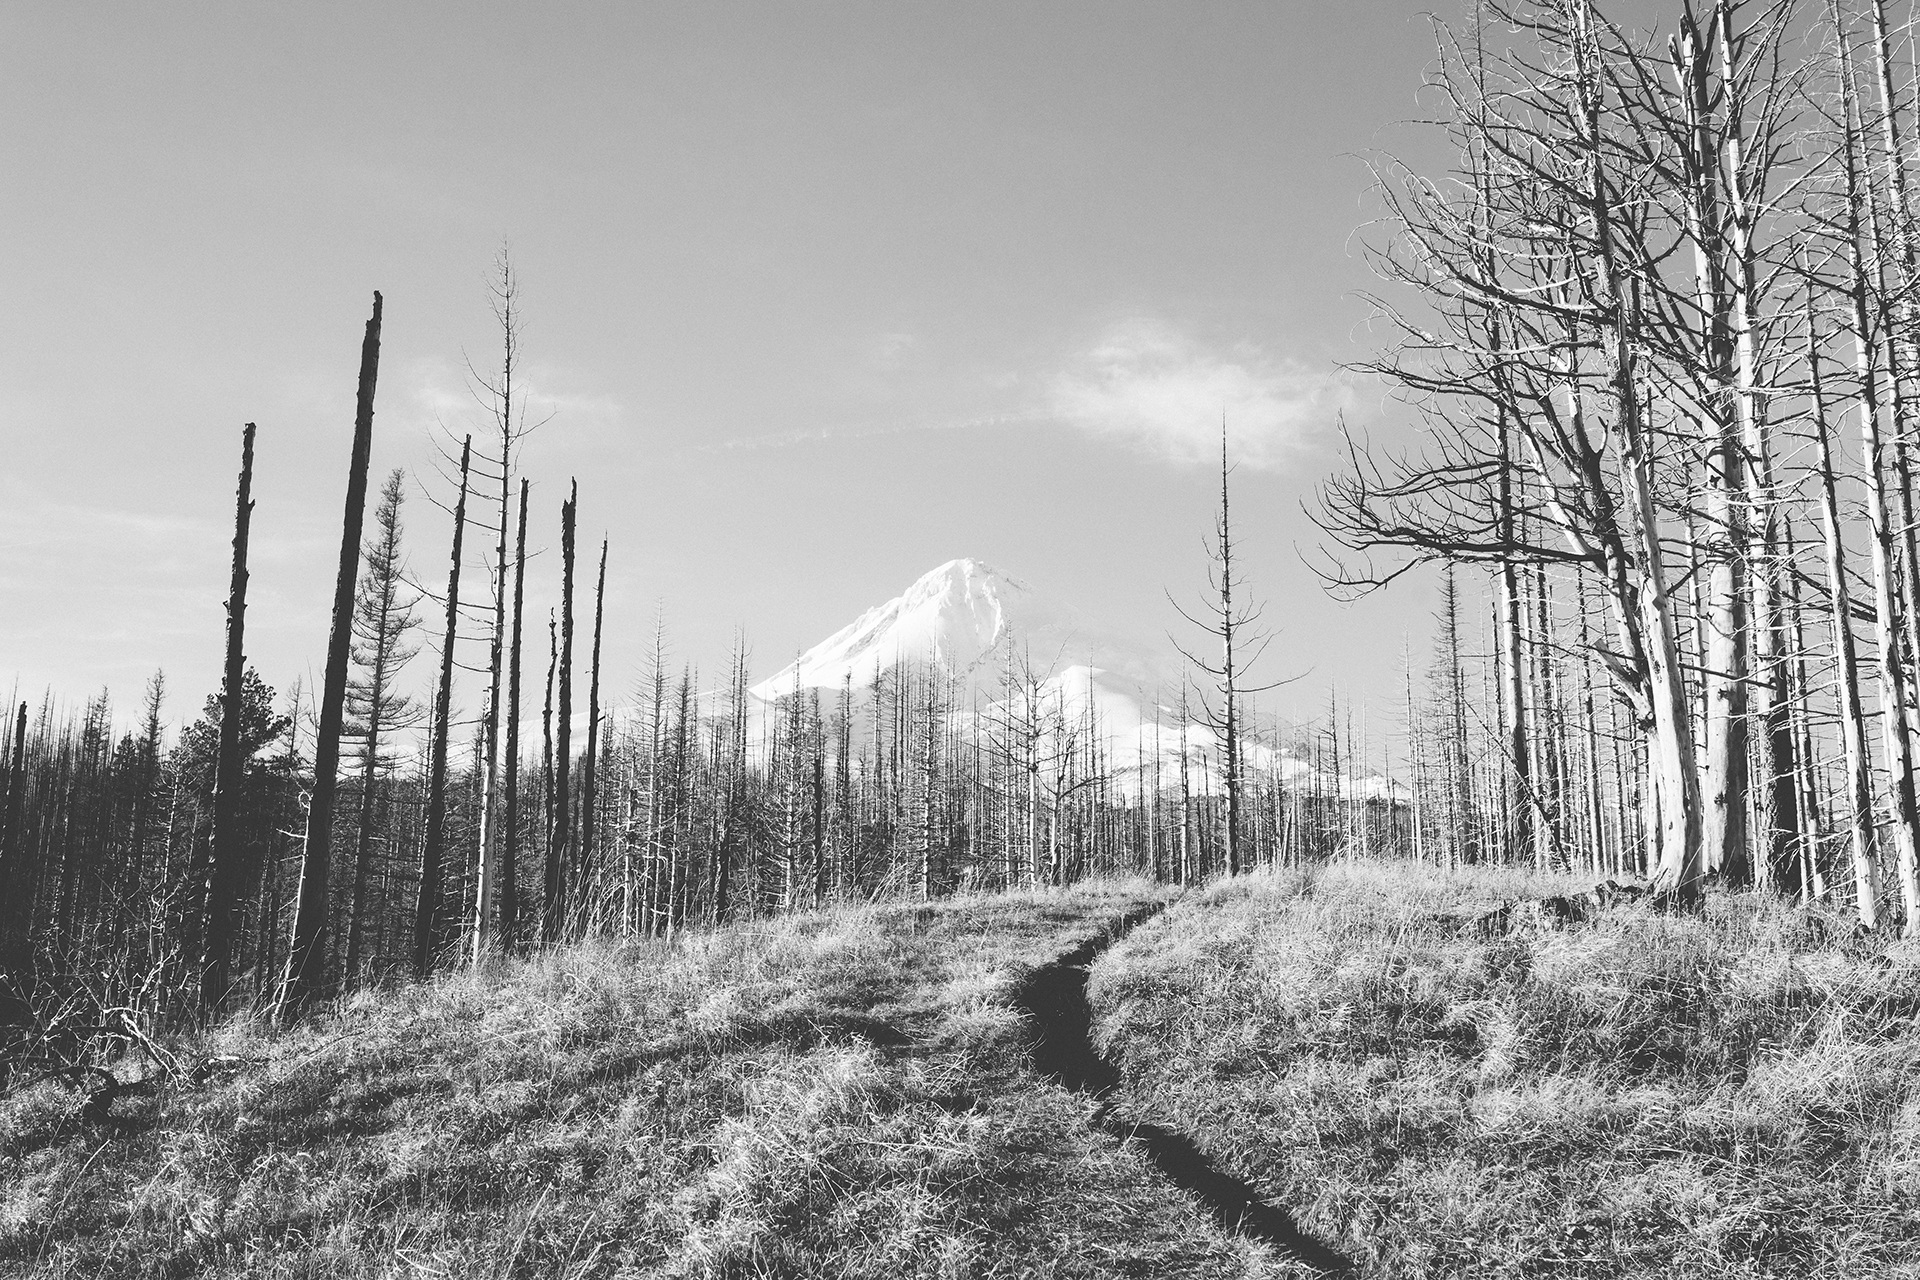
landscape, tree, nature, forest, path, grass, outdoor, mountain, snow, cold, winter, black and white, plant, sky, mist, hiking, trail, wind, frost, peak, environment, weather, monochrome, season, trees, fields, trekking, mountains, scene, habitat, rural area, monochrome photography, natural environment, atmospheric phenomenon, woody plant